2023 AFL season

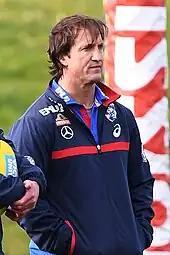
Western Bulldogs coach Luke Beveridge avoided showing his players an AFL memo on dangerous tackles.

The season saw the AFL focus more heavily on dangerous tackles and head contact amidst an increased focus worldwide on the effects of concussion in sport and a class action lodged against the league in March, headed by a group of former players seeking compensation for damage sustained from concussion-related injuries during their VFL/AFL careers. Several players received suspensions during the season for tackles of a slinging motion which would not have previously been scrutinised by the AFL's match review officer, with many of these players trying unsuccessfully to appeal their suspensions at the AFL Tribunal. coach Ross Lyon suggested during the season that other tackling-related rule interpretations may need to change as a result of the increased focus and suspensions, while coach John Longmire said that the crackdown "[asked] a hell of a lot from our players [...] it's no surprise that it's not right all the time".